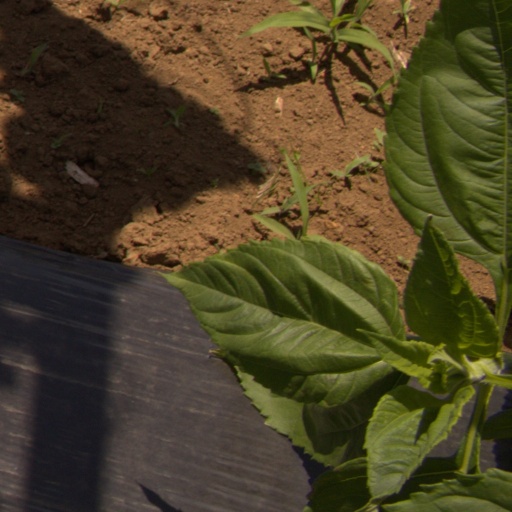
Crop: Jerusalem artichoke